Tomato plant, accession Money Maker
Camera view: bottom (45 deg); turntable rotation: 210 degrees
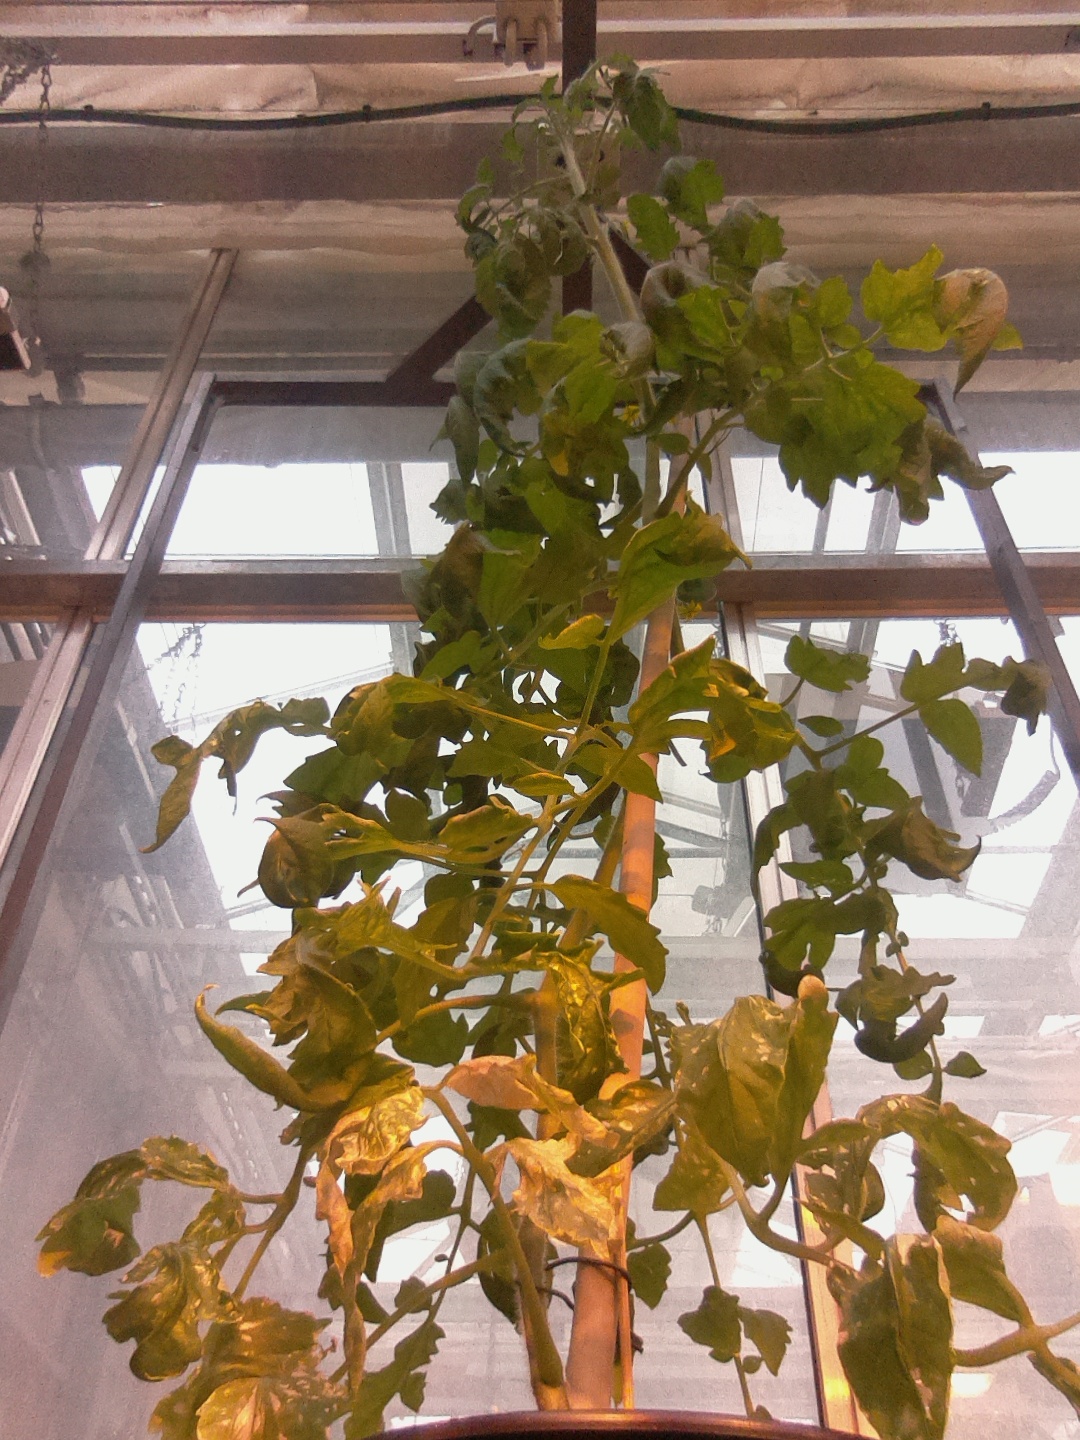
BBCH growth stage 70: Fruits at the main stem or branches visibles